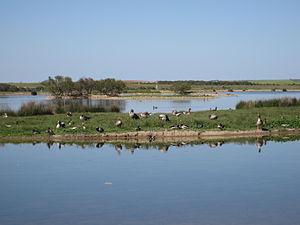
Villafáfila est une municipalité espagnole de la communauté autonome de Castille-et-León et de la province de Zamora. En 2015, elle compte 506 habitants.